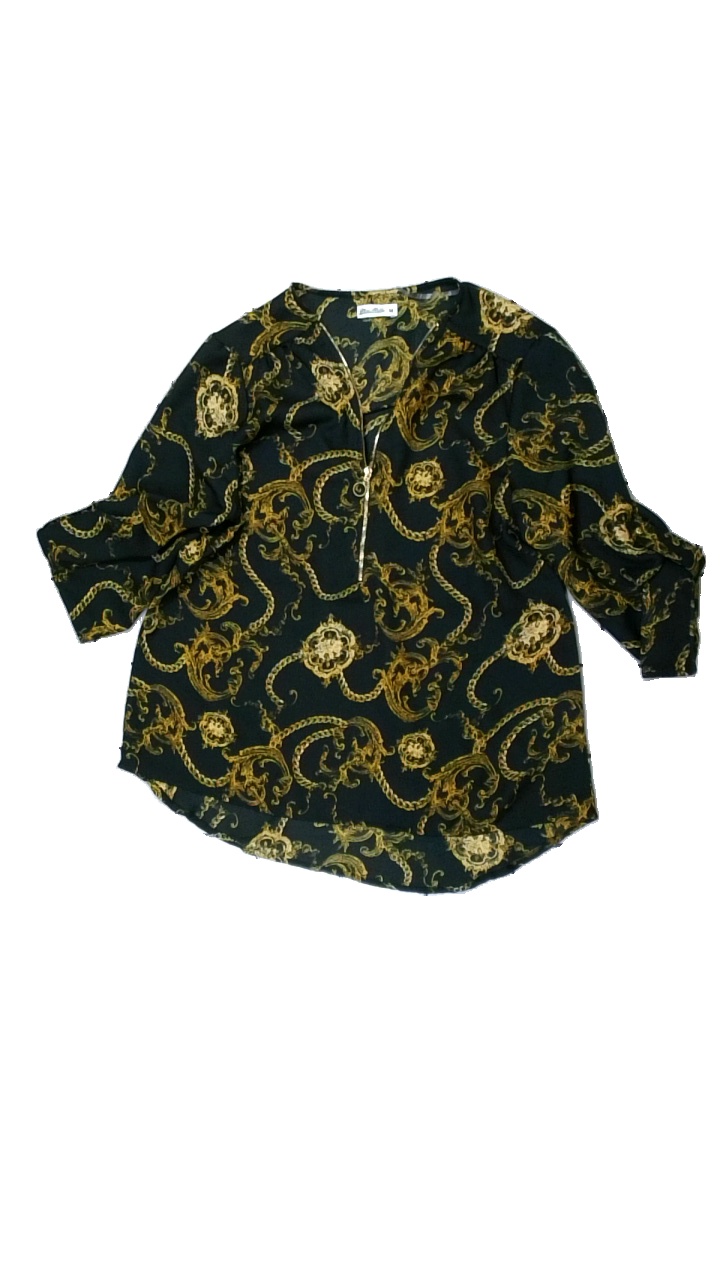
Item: Blouse (Ladies)
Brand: Miss Milla
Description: svart blus med kedje mönster på
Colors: Black, Yellow
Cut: Regular
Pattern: Other
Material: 100% polyester
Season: All
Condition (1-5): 5
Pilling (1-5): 5
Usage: Reuse
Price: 50-100